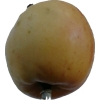
Label: apple